Psycho-Pass: The Movie

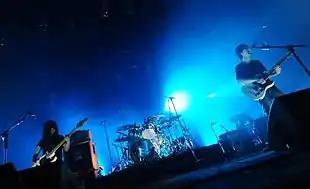
Ling Tosite Sigure performed the film's theme.

During the final episodes of the anime series "Psycho-Pass" director Naoyoshi Shiotani conceived the idea of a "Psycho-Pass]" film. Writer Gen Urobuchi and chief director Katsuyuki Motohiro said the film would have to contain a scenario independent of Japan's Sibyl System society. Shiotani wanted to create the film in collaboration with the staff who had worked on season one of the series, and with character designer Naoyuki Onda and art director Shuichi Kusamori, who also worked on the series. Urobuchi believed the ideal sequel would be a film rather than a television series but wanted to stay true to the roots of the original series. In contrast to "Psycho-Pass", in which the detectives' cases are mostly solved without gruesome imagery, the film's writers Makoto Fukami and Urobuchi agreed the film would portray more grisly scenes using guns. The film was set in another country because the guns provided by the Sibyl System mostly paralyzed enemies rather than killing them. This later led to the idea of a scenario involving mercenaries.